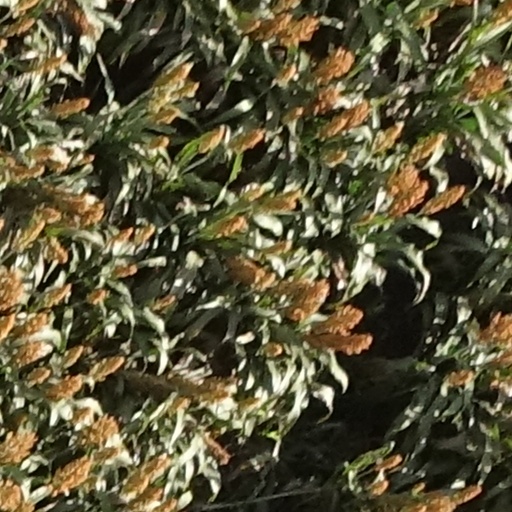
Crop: sorghum